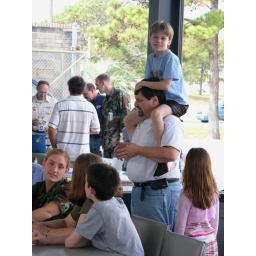
best seat in the house